Peyre, Aveyron

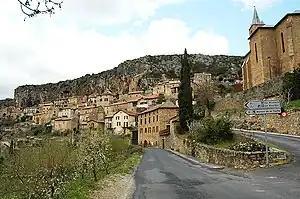
The village of Peyre

Peyre (French) or Pèira in Occitan is a village in the Aveyron "département", in southern France. Formerly an independent commune, it is part of the commune of Comprégnac since 1830. It is a member of Les Plus Beaux Villages de France (The Most Beautiful Villages of France) Association.